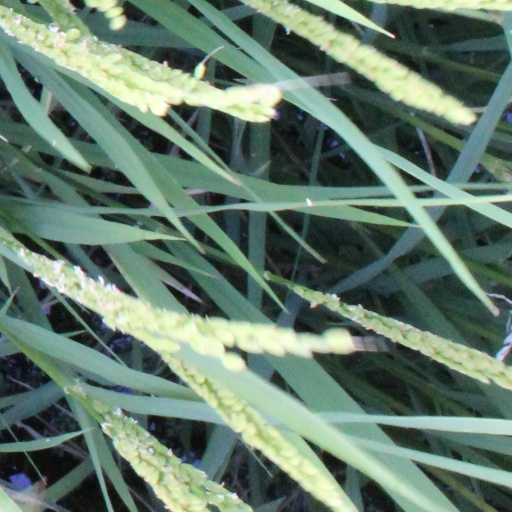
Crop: rice